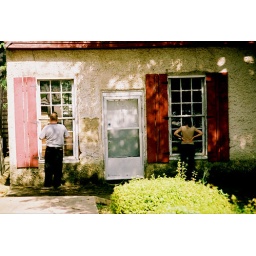
John and Miss Ashley look in the windows of an old building across the town square from the Carrolton Courthouse.